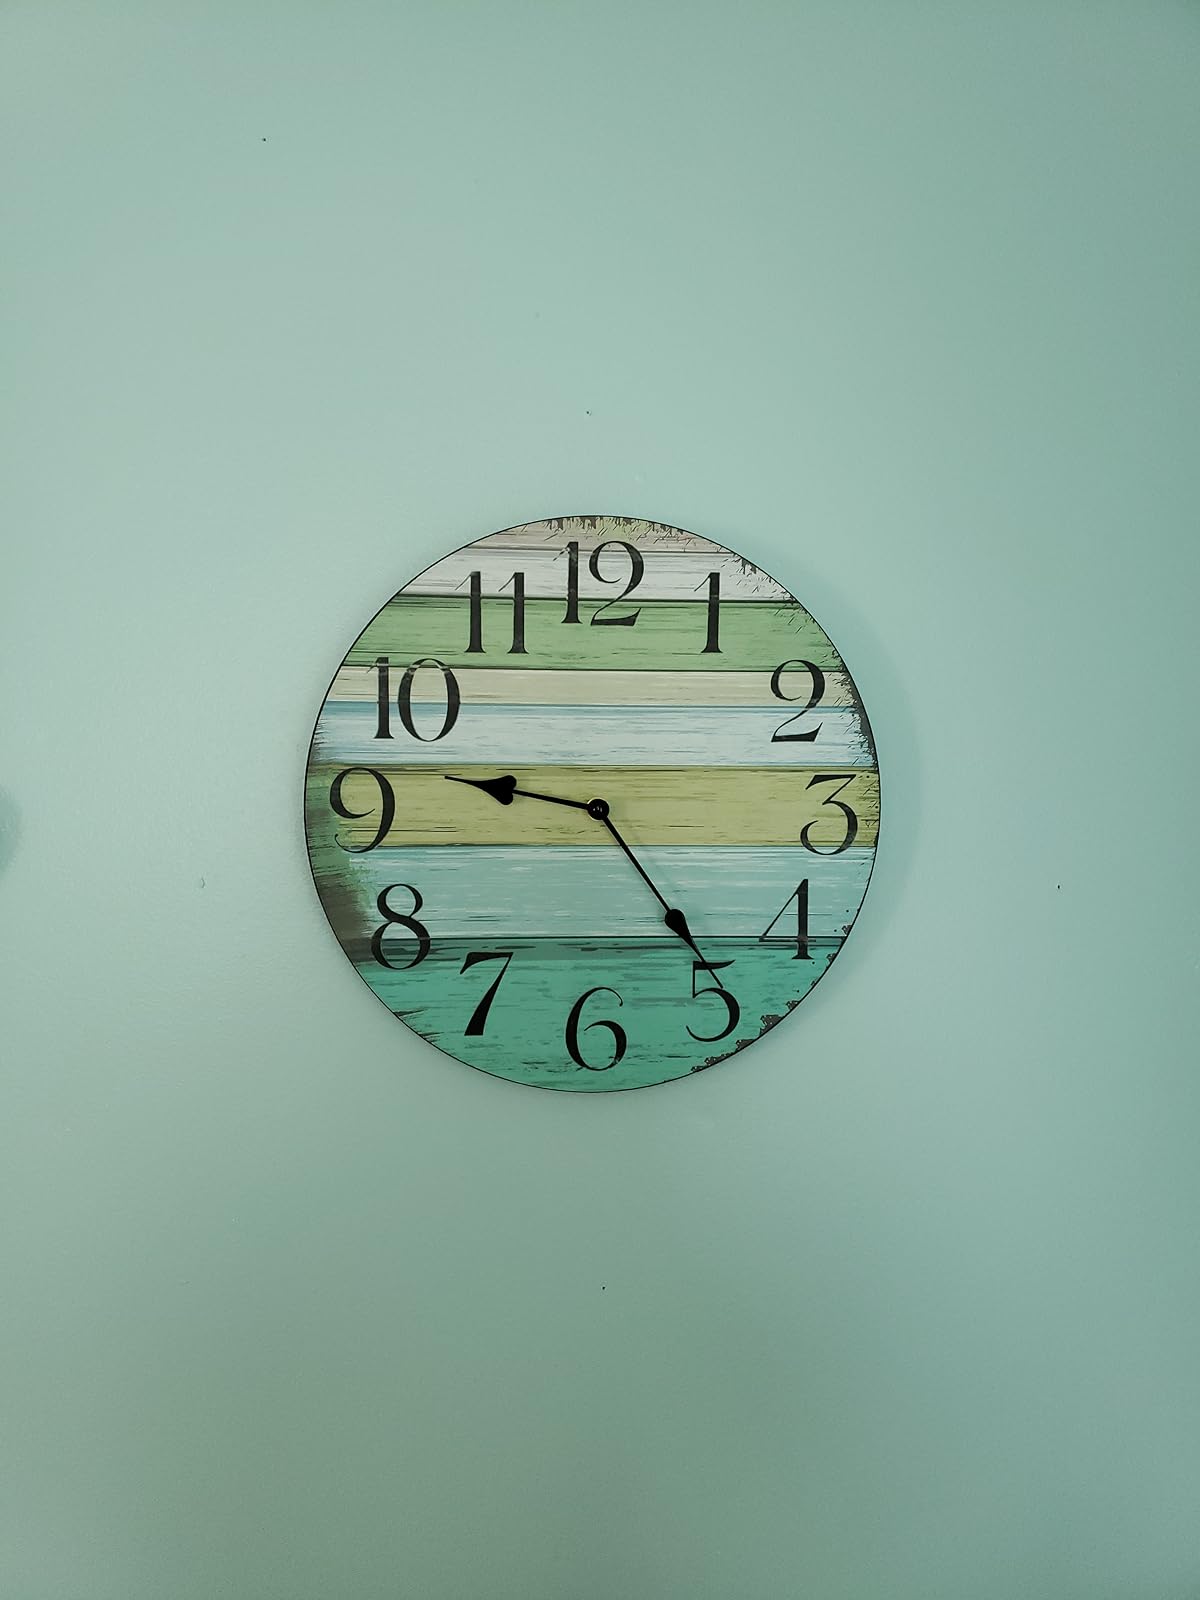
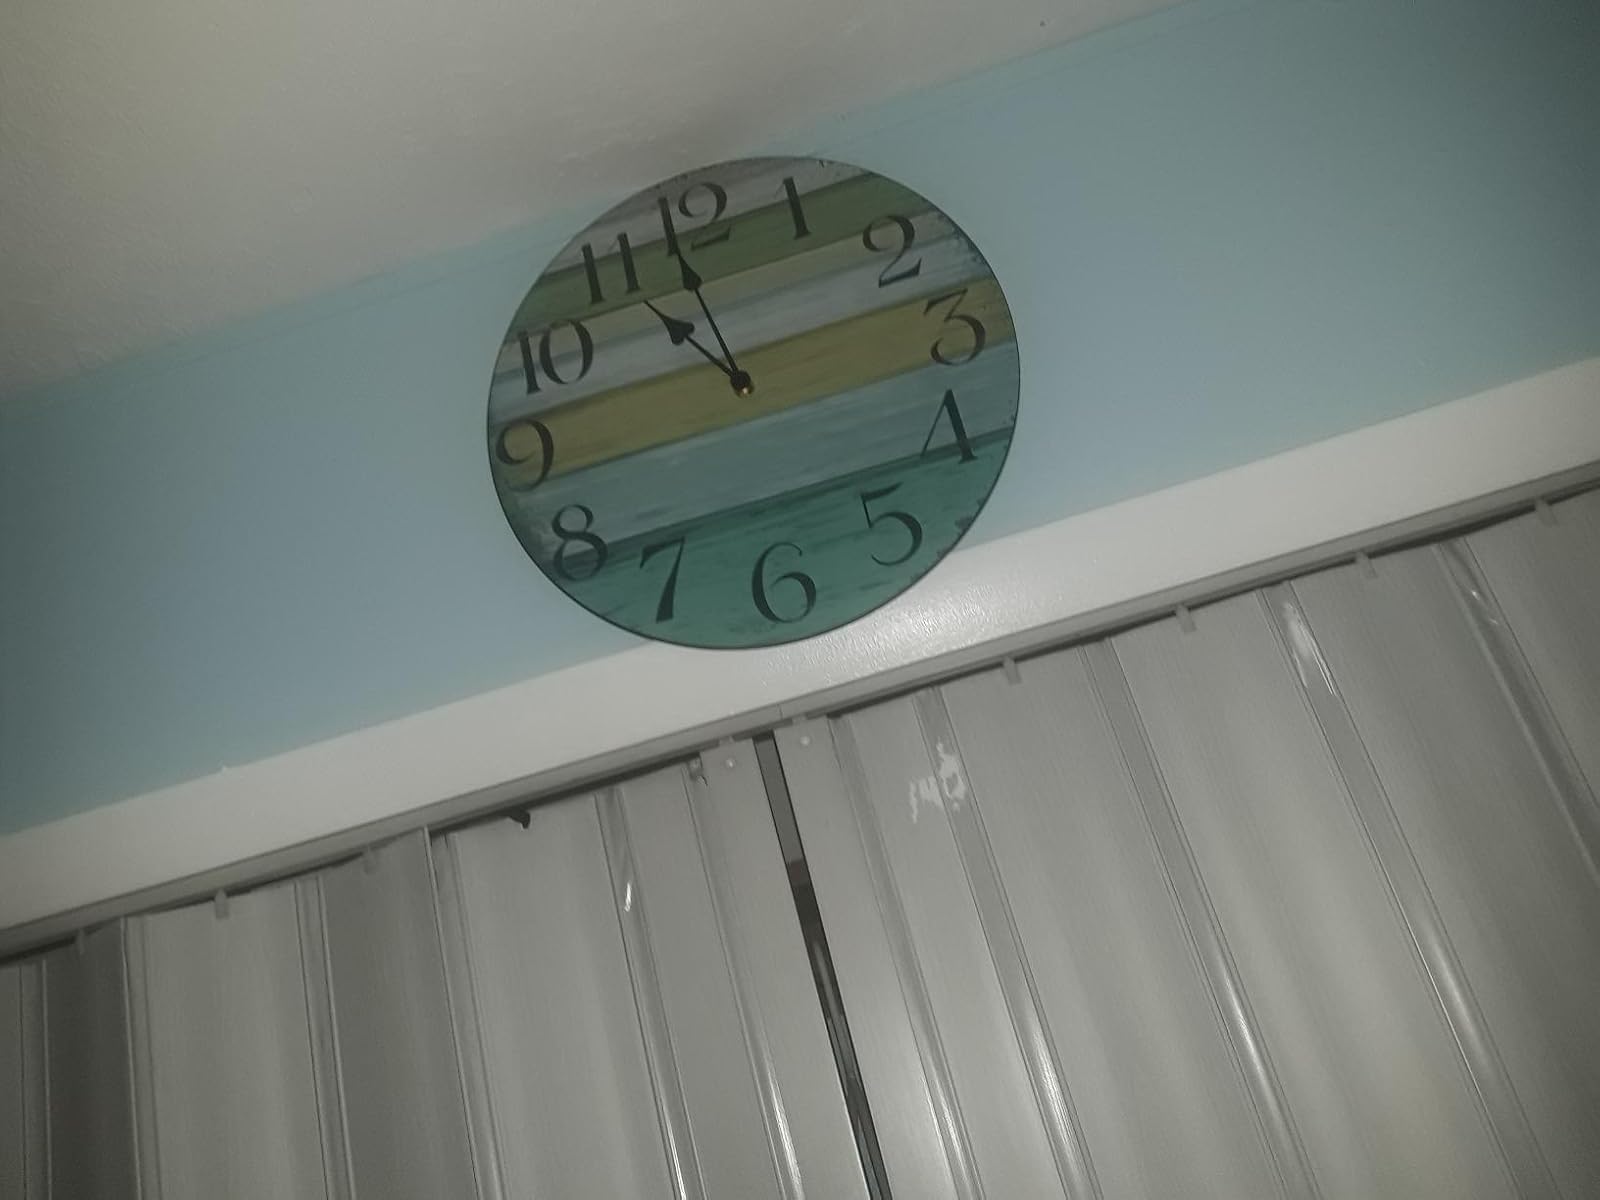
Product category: clock
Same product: yes